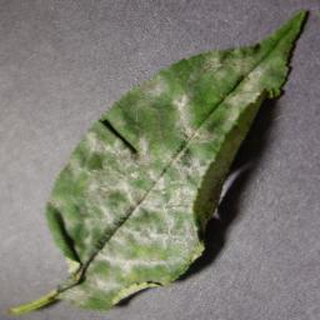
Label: cherry_powdery_mildew